Camp Atterbury-Muscatatuck

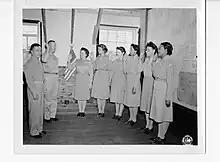
WAC officers sworn in at Camp Atterbury on August 27, 1943.

During its use as a military training facility between 1942 and 1944, four U.S. Army infantry divisions trained at the camp before they were deployed overseas: the 30th, 83rd, 92nd, and 106th infantry divisions. Camp Atterbury also trained numerous service support units.